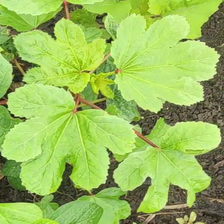
Weed species: Little_Mallow(Malva parviflora)